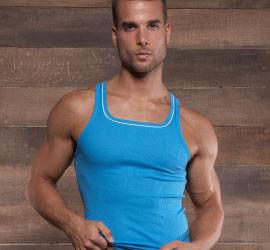
Gender: men